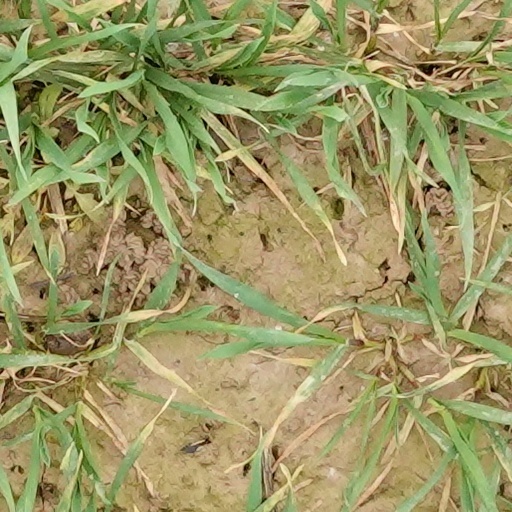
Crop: wheat